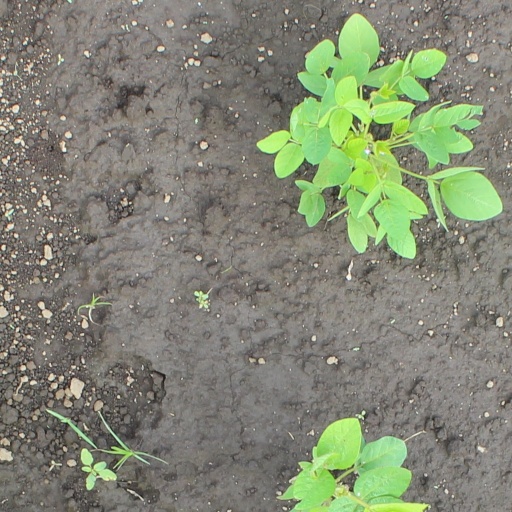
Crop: soybean